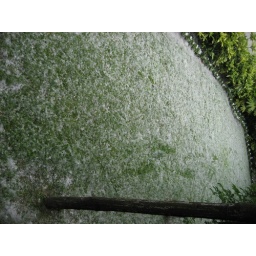
No, actually, the trees are just dumping little white bits of fluff all over in the seeding process.